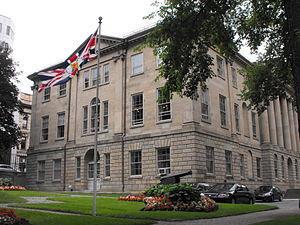
Province House, le parlement de Nouvelle-Écosse
La Nouvelle-Écosse est une province du Canada, située dans la région des provinces maritimes, sur la côte atlantique, à l'est du pays. Bordée par le Nouveau-Brunswick à l'ouest, elle couvre une superficie de 55 284 km². Sa capitale est Halifax. En 2016, elle compte 923 598 habitants.
Les provinces et les territoires du Canada sont les entités administratives dont le territoire couvre totalement le territoire canadien. Le Canada compte dix provinces : l'Alberta, la Colombie-Britannique, l'Île-du-Prince-Édouard, le Manitoba, le Nouveau-Brunswick, la Nouvelle-Écosse, l'Ontario, le Québec, la Saskatchewan et Terre-Neuve-et-Labrador, ainsi que trois territoires fédéraux : les Territoires du Nord-Ouest, le Nunavut et le Yukon.
Cet article recense les lieux patrimoniaux du comté de Halifax en Nouvelle-Écosse inscrit au répertoire des lieux patrimoniaux du Canada, qu'ils soient de niveau provincial, fédéral ou municipal.
Cet article traite des événements qui se sont produits durant l'année 1819 au Canada.